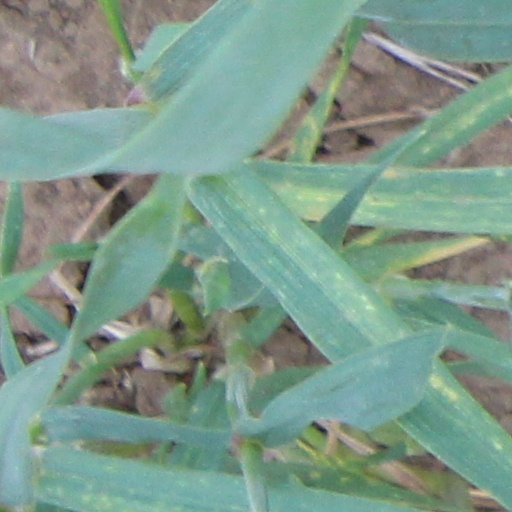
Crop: wheat